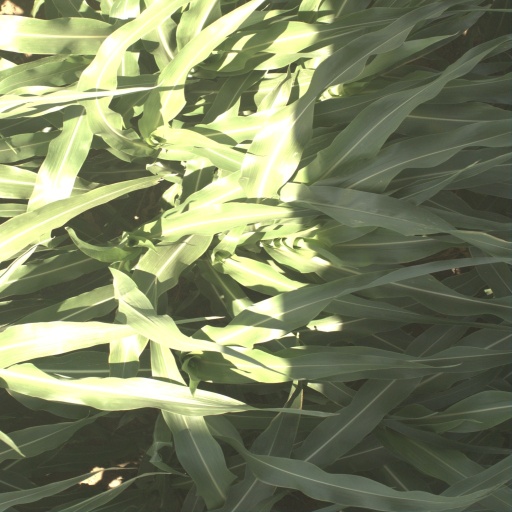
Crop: sorghum